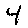
Label: 4